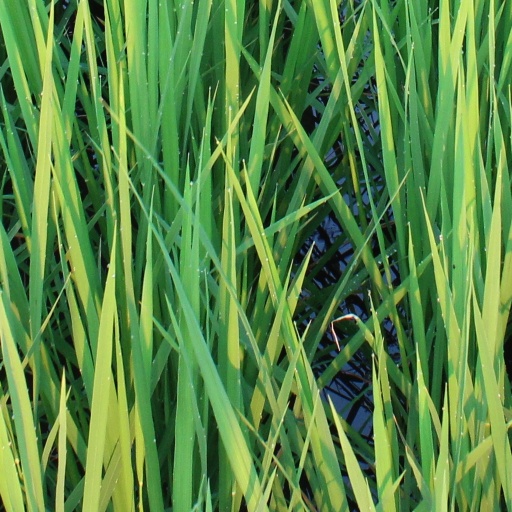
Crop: rice